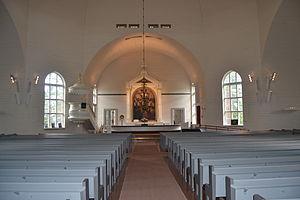
L’église de Laukaa est une église luthérienne située à Laukaa en Finlande.